Hugh Shaw MacKee

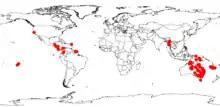
Collection data for Hugh Shaw MacKee from AVH

Hugh Shaw MacKee previously known as Hugh Shaw McKee (1912 – 1995) was a botanist who was born in Northern Ireland, but who collected in Australia and Oceania, and finally in New Caledonia, where together with his wife and other collaborators, he collected over 46,000 specimens.